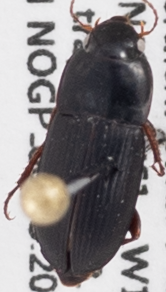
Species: Harpalus opacipennis
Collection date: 2018-07-17
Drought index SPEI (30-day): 1.22
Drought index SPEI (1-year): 0.47
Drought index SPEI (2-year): -0.24